Australian rules football in Victoria

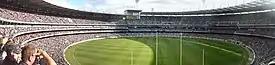
An AFL premiership season match at the game's spiritual home, the Melbourne Cricket Ground.

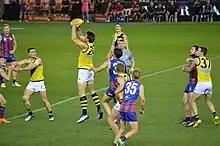
Action from the 2017 VFL Grand Final at Docklands Stadium.

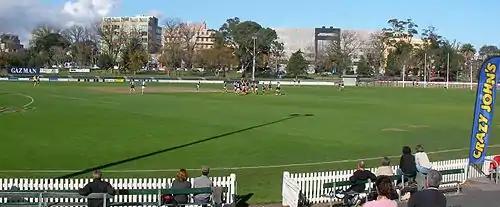
A VAFA match at the Junction Oval. Founded in 1892, the VAFA is the largest senior community competition in Victoria

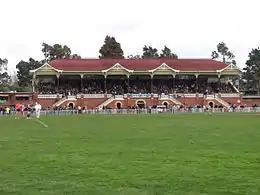
A Bendigo Football League match attracts a large crowd at the Queen Elizabeth Oval

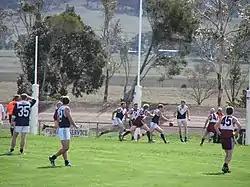
A Ballarat Football League reserves match in Melton

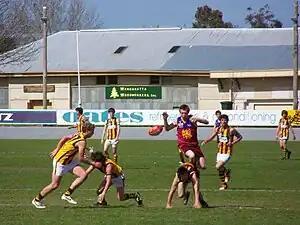
Action from a lower division of the Ovens & King Football League

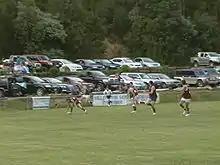
Gippsland Football League match between Traralgon and Moe

The following venues meet AFL Standard criteria and have been used to host recent AFL (National Standard), VFL or AFLW level matches (Regional Standard) are listed by capacity.